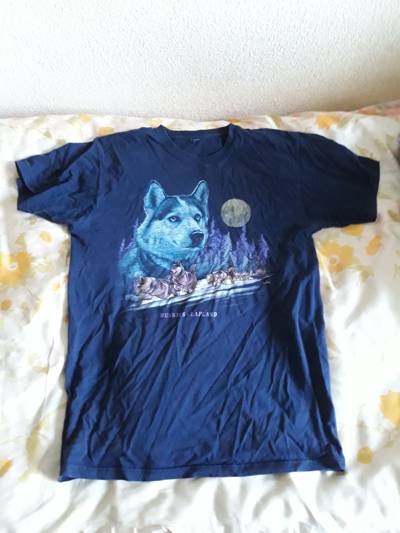
Waste category: clothes